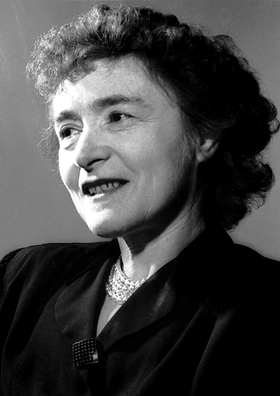
เกอร์ตี คอรี

|name = เกอร์ตี คอรี
|image = Gerty Theresa Cori.jpg
|caption = เกอร์ตี คอรีใน ค.ศ. 1947
|birth_name = เกอร์ตี เทเรซา แรดนิตซ์
|birth_place = ปราก จักรวรรดิออสเตรีย-ฮังการี
|death_place = เกลนเดล (รัฐมิสซูรี)|เกลนเดล รัฐมิสซูรี สหรัฐ
|nationality = เช็ก/อเมริกัน
|field = ชีวเคมี
|alma_mater = มหาวิทยาลัยชาลส์ ปราก|มหาวิทยาลัยชาลส์-เฟอร์ดินานด์แห่งเยอรมนี
|known_for = เมแทบอลิซึมของคาร์โบไฮเดรต
เกอร์ตี เทเรซา คอรี (; นามสกุลเดิม: แรดนิตซ์ (Radnitz); 15 สิงหาคม ค.ศ. 1896 – 26 ตุลาคม ค.ศ. 1957) เป็นนักชีวเคมีชาวเช็ก/ชาวอเมริกัน|อเมริกัน เกิดที่เมืองปราก จักรวรรดิออสเตรีย-ฮังการี (ปัจจุบันอยู่ในประเทศเช็กเกีย) เป็นบุตรสาวของออตโตและมาร์ธา แรดนิตซ์ เรียนที่โรงเรียนแพทย์ของมหาวิทยาลัยชาลส์ ปราก ขณะเรียนอยู่ที่นั่น เกอร์ตีพบกับคาร์ล เฟอร์ดินานด์ คอรี|คาร์ล คอรี ทั้งคู่แต่งงานกันหลังเรียนจบใน ค.ศ. 1920 และย้ายไปอยู่ที่เมืองเวียนนา โดยเกอร์ตีทำงานที่โรงพยาบาลเด็ก ส่วนคาร์ลทำงานที่ห้องปฏิบัติการ สองปีต่อมา เกอร์ตีและคาร์ลย้ายไปที่สหรัฐและทำงานที่สถาบันมะเร็งรอสเวลล์พาร์กในเมืองบัฟฟาโล รัฐนิวยอร์ก ทั้งคู่ร่วมกันศึกษากระบวนการเมแทบอลิซึมของคาร์โบไฮเดรตและค้นพบวัฏจักรคอรี A to Z of Biologists by Lisa Yount ซึ่งเป็นการสร้างแลคเตตจากกระบวนการไกลโคไลซิสแบบไม่ใช้ออกซิเจน ต่อมาใน ค.ศ. 1931 เกอร์ตีและคาร์ลย้ายไปที่เมืองเซนต์หลุยส์ รัฐมิสซูรี คาร์ลได้รับตำแหน่งนักวิจัย ส่วนเกอร์ตีรับตำแหน่งผู้ร่วมวิจัยที่โรงเรียนแพทย์มหาวิทยาลัยวอชิงตัน ทั้งคู่ค้นพบกลูโคส 1-ฟอสเฟตและอธิบายโครงสร้างของเอนไซม์ ฟอสโฟรีเลส ใน ค.ศ. 1947 สามี-ภรรยาคอรีและเบอร์นาโด ฮูสเซย์ได้รับรางวัลโนเบลสาขาสรีรวิทยาหรือการแพทย์ The Nobel Prize in Physiology or Medicine 1947 เกอร์ตีเป็นสตรีคนแรกที่ได้รับรางวัลโนเบลสาขาการแพทย์และสตรีคนที่สามที่ได้รับรางวัลโนเบลในสาขาวิทยาศาสตร์
ใน ค.ศ. 1953 เกอร์ตีได้รับเลือกเป็นภาคีสมาชิกสถาบันศิลปะและวิทยาศาสตร์แห่งอเมริกา เกอร์ตีเสียชีวิตด้วยโรคเกี่ยวกับไขกระดูกใน ค.ศ. 1957 ต่อมานามสกุลของเกอร์ตีได้รับการนำไปตั้งเป็นชื่อของแอ่งดวงจันทร์ และแอ่งดาวศุกร์
== อ้างอิง ==
== แหล่งข้อมูลอื่น ==
*
* including the Nobel Lecture on December 11, 1947 "Polysaccharide Phosphorylase"
* Joseph Larner, "Gerty Theresa Cori", National Academy of Sciences Biographical Memoir (1992)
หมวดหมู่:นักวิทยาศาสตร์ชาวเช็ก
หมวดหมู่:นักวิทยาศาสตร์ชาวอเมริกัน
หมวดหมู่:นักวิทยาศาสตร์หญิง
หมวดหมู่:บุคคลจากปราก
หมวดหมู่:ผู้ได้รับรางวัลโนเบลสาขาสรีรวิทยาหรือการแพทย์
หมวดหมู่:ชาวออสเตรีย-ฮังการีผู้ได้รับรางวัลโนเบล
หมวดหมู่:ชาวเช็กผู้ได้รับรางวัลโนเบล
หมวดหมู่:ผู้หญิงผู้ได้รับรางวัลโนเบล
หมวดหมู่:ศิษย์เก่าจากมหาวิทยาลัยชาลส์